French diaspora

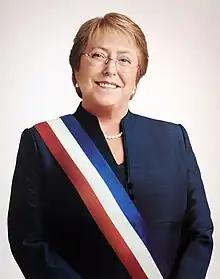
Michelle Bachelet, 33rd and 35th President of Chile is of French descent.

The French came to Chile in the 18th century, arriving at Concepción as merchants, and in the mid-19th century, to cultivate vines in the haciendas of the Central Valley, the homebase of Chilean wine. The Araucanía Region also has an important number of people of French ancestry, as the area hosted settlers arrived by the second half of the 19th century, as farmers and shopkeepers. With akin Latin culture, the French immigrants quickly assimilated into mainstream Chilean society.